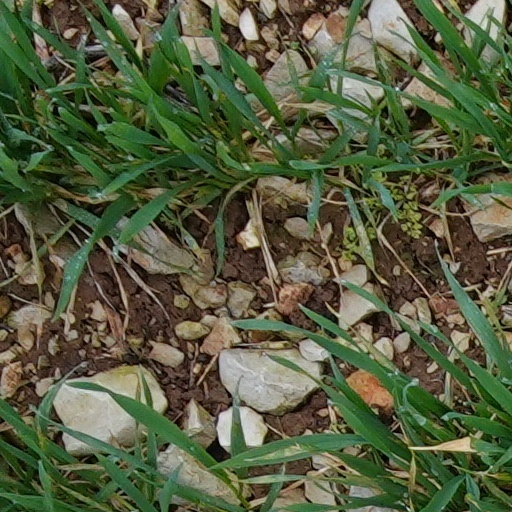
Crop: wheat